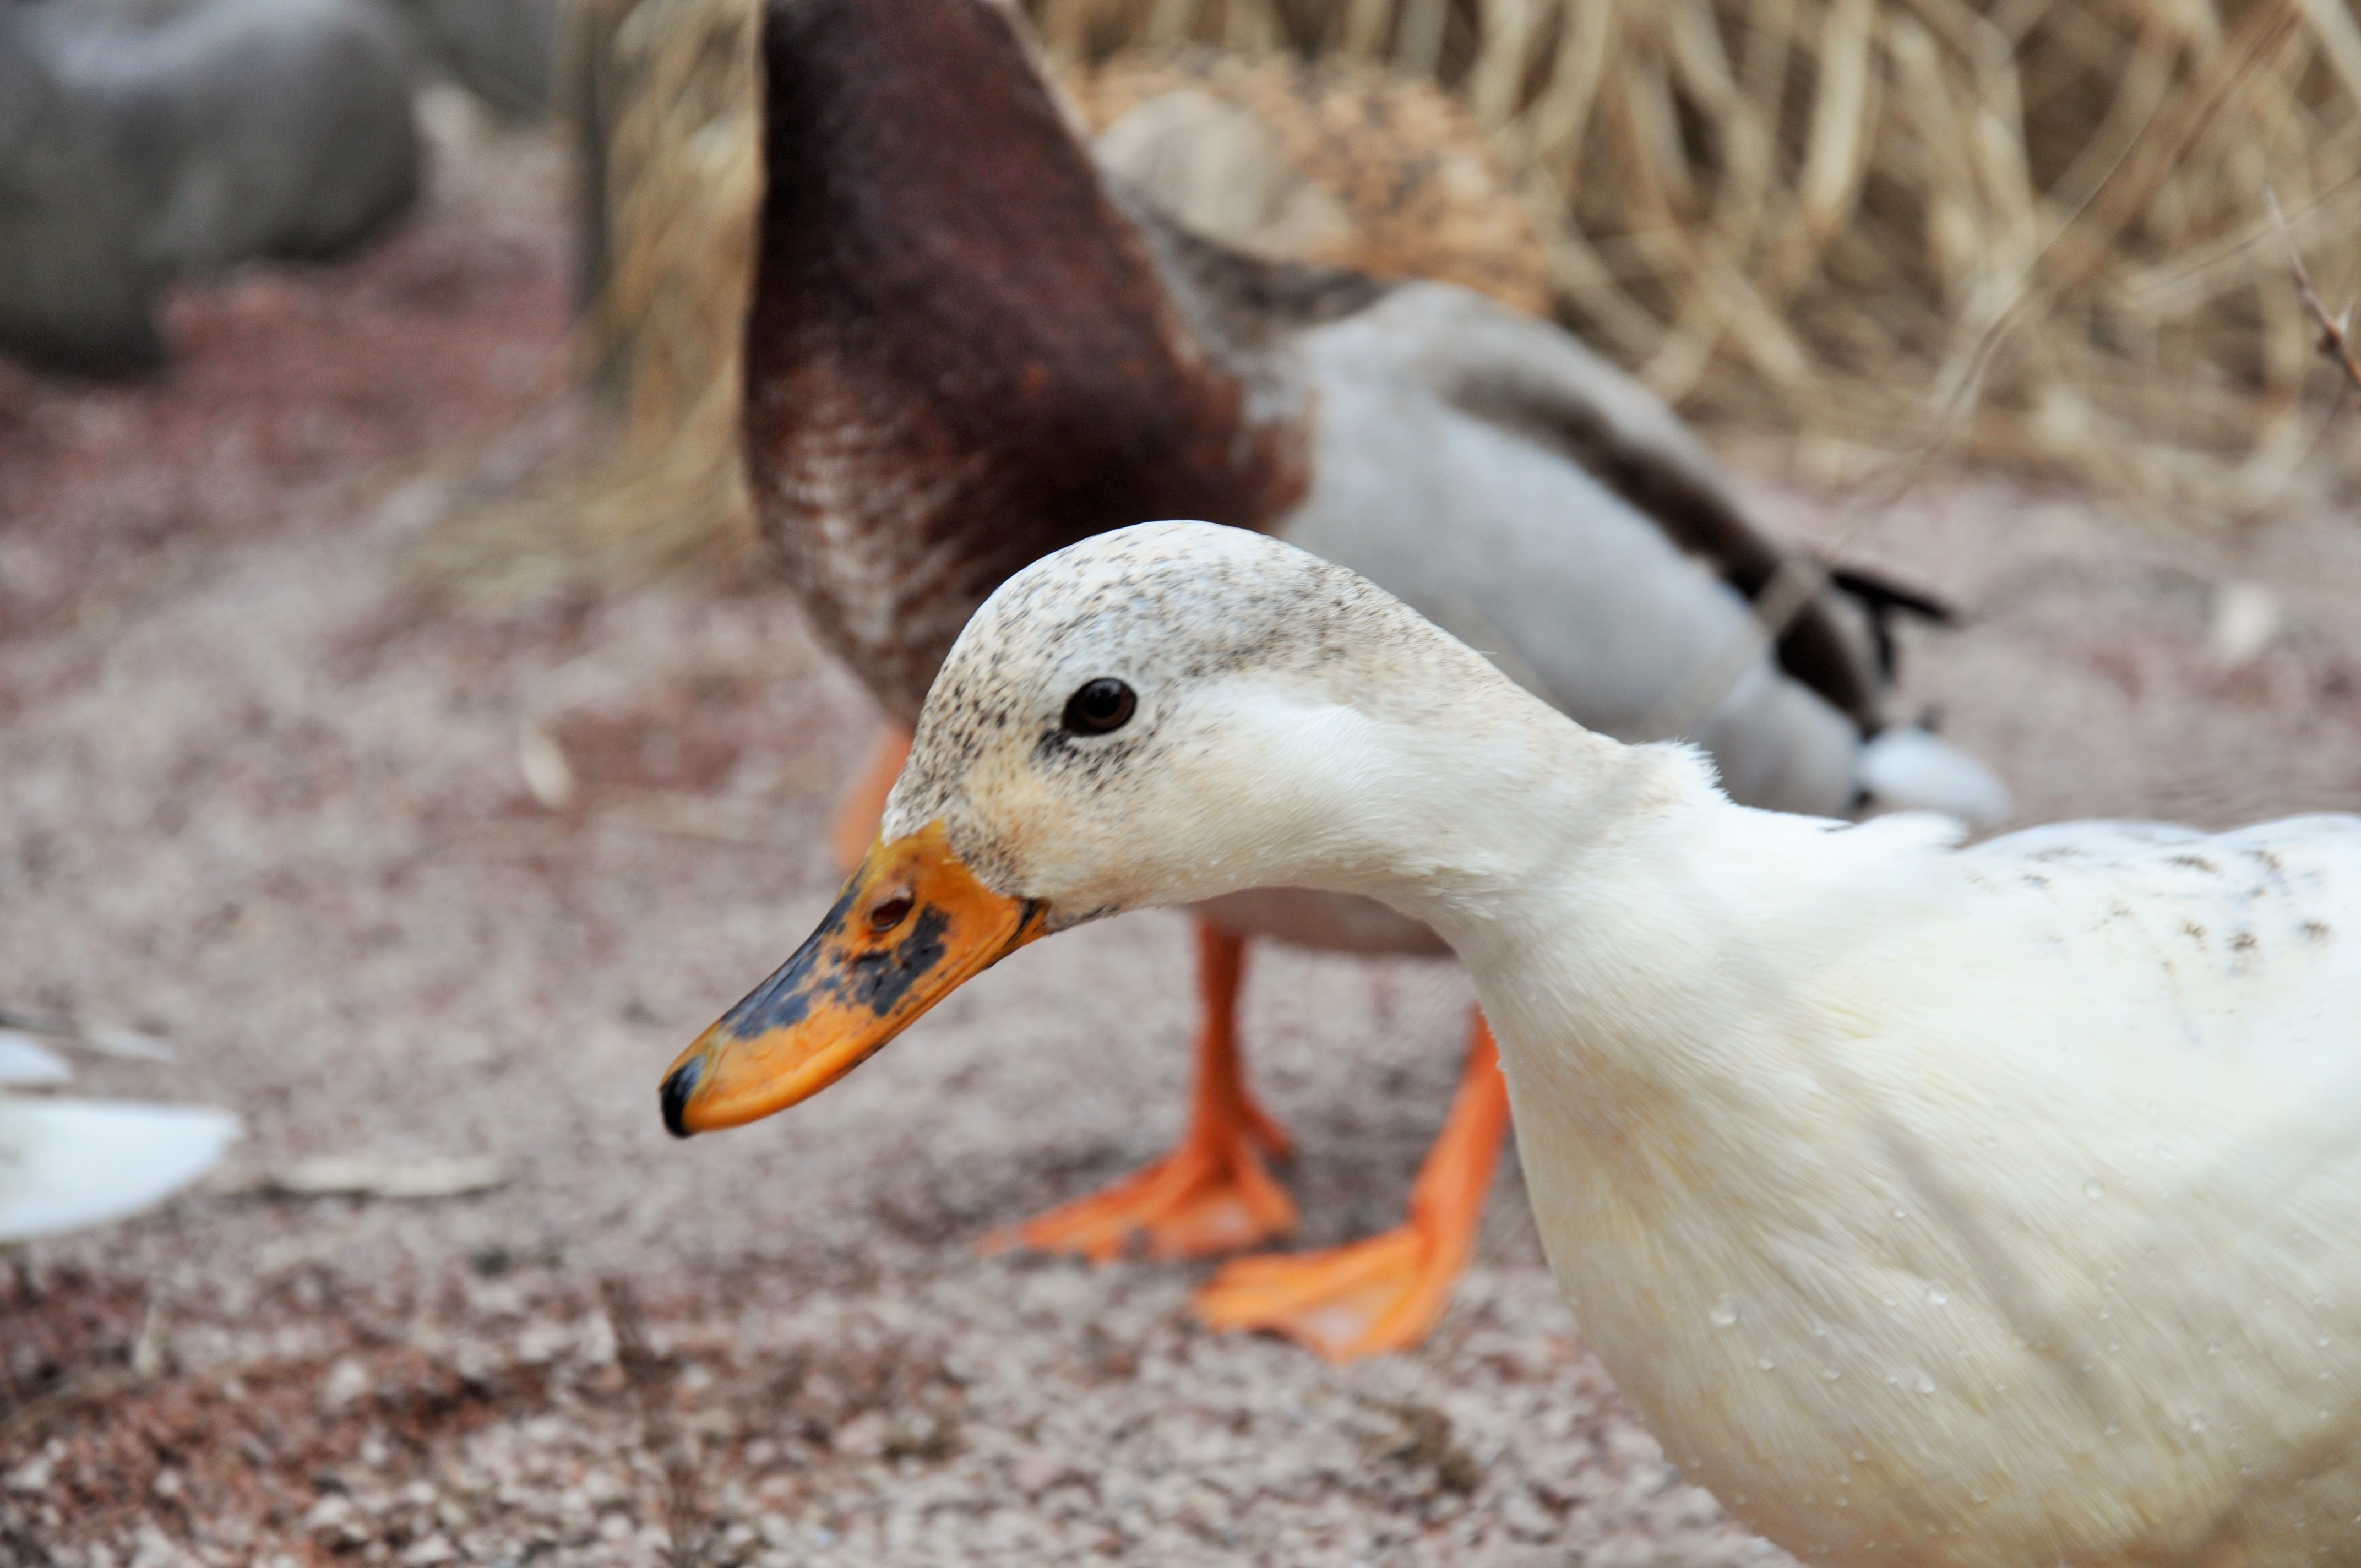
nature, bird, farm, wildlife, beak, fauna, domestic animal, close up, birds, pets, duck, animals, goose, geese, vertebrate, waterfowl, water bird, mallard, canard, breeding, the farm animal, low court, ducks geese and swans